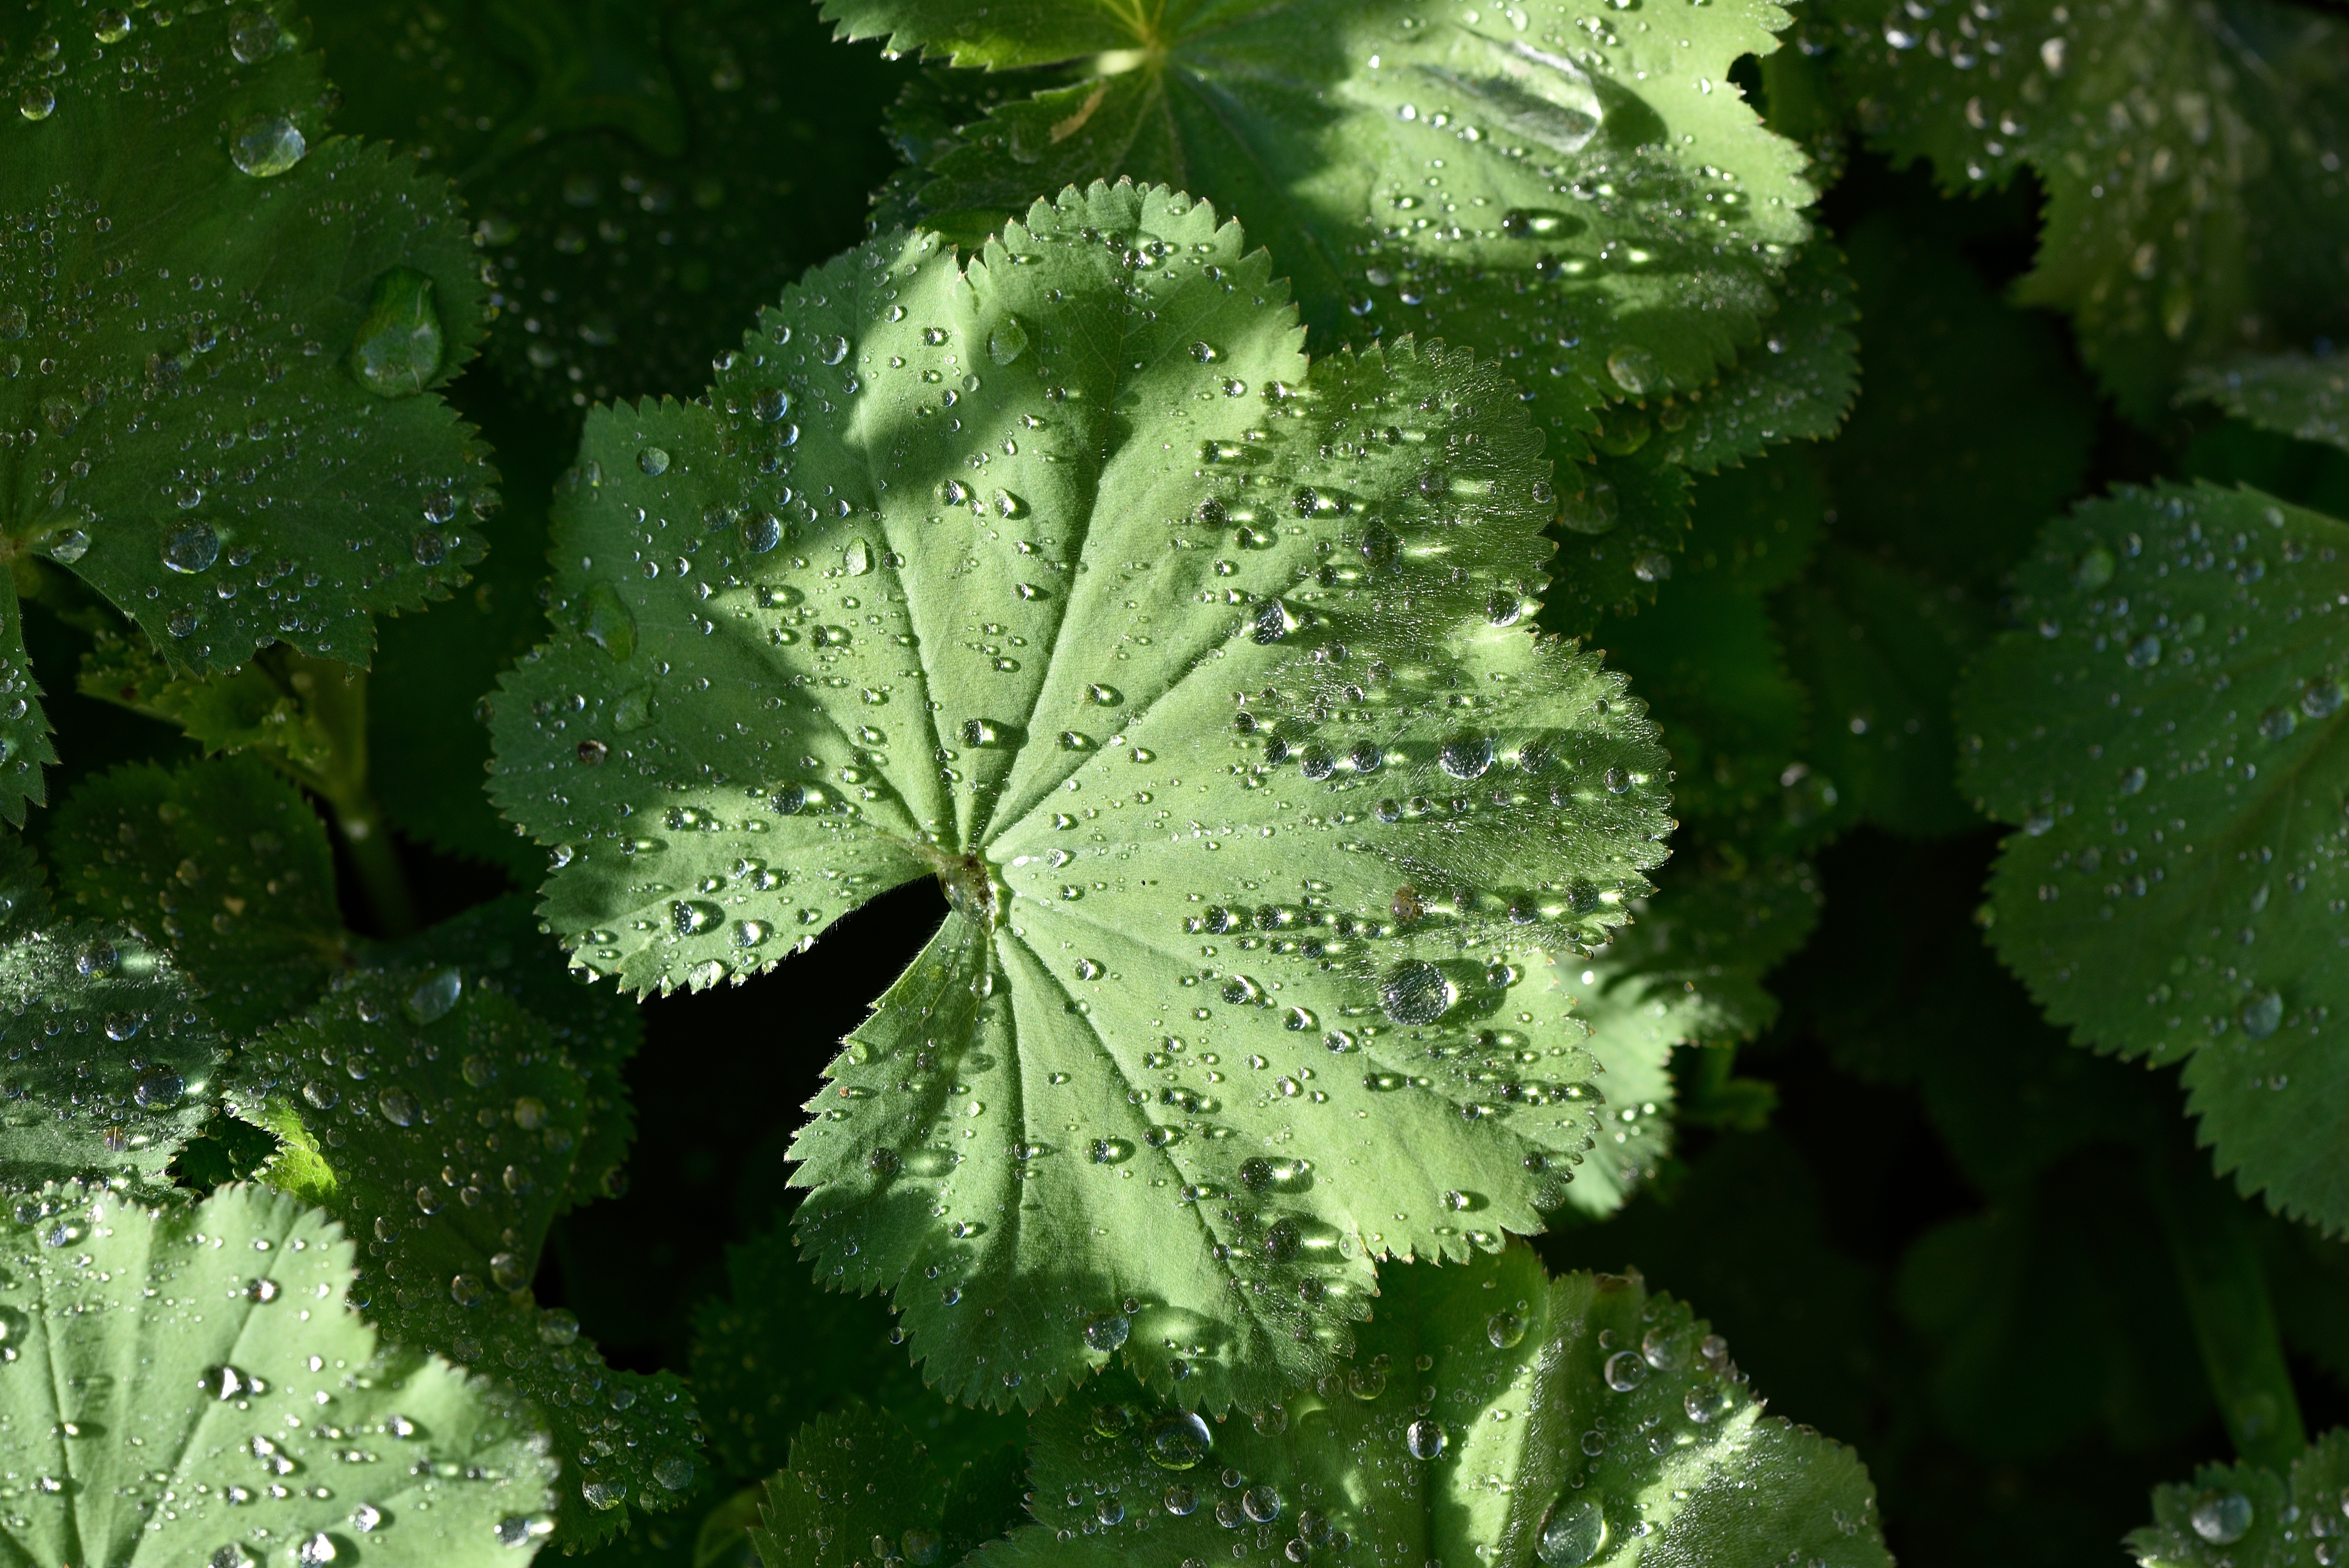
tree, nature, plant, leaf, flower, food, green, produce, botany, garden, close, shrub, drop of water, light and shadow, flowering plant, grape leaves, frauenmantel, annual plant, woody plant, land plant